Yangsheng (Daoism)

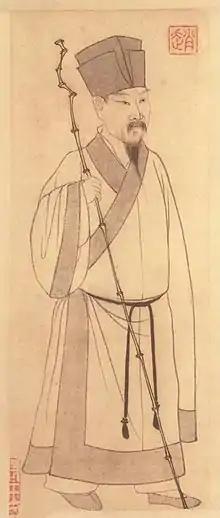
Su Shi, Yuan dynasty painting by Zhao Mengfu, 1301

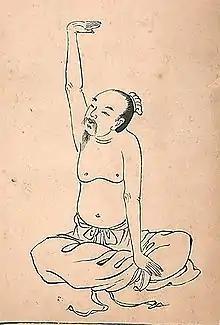
Illustration of the Baduanjin qigong "Separate Heaven and Earth" exercise, Qing dynasty 17th-18th century

The , compiled in 610 under imperial orders by an editorial committee supervised by the Sui physician and medical author Chao Yuanfang, is a work of "unprecedented scope" and represents the first systematic treatise on the etiology and pathology of Chinese medicine. The text categorizes 1,739 diseases based on their causes and clinical symptoms, with many entries citing an anonymous text titled , which closely resembles the fourth-century "Yangsheng yaoji". Unlike standard medical texts prescribing herbal or acupuncture treatments, the "Zhubing yuanhou lun" emphasizes techniques, including hygienic measures, dietary practices, gymnastics, massage, breathing exercises, and visualization methods.